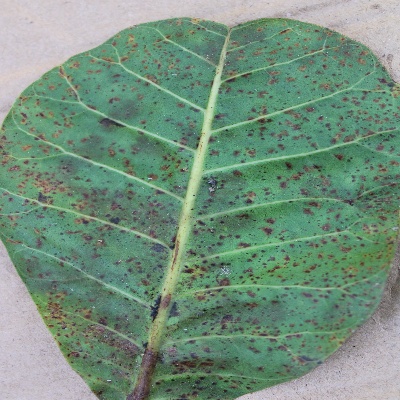
Crop: Cashew
Condition: anthracnose